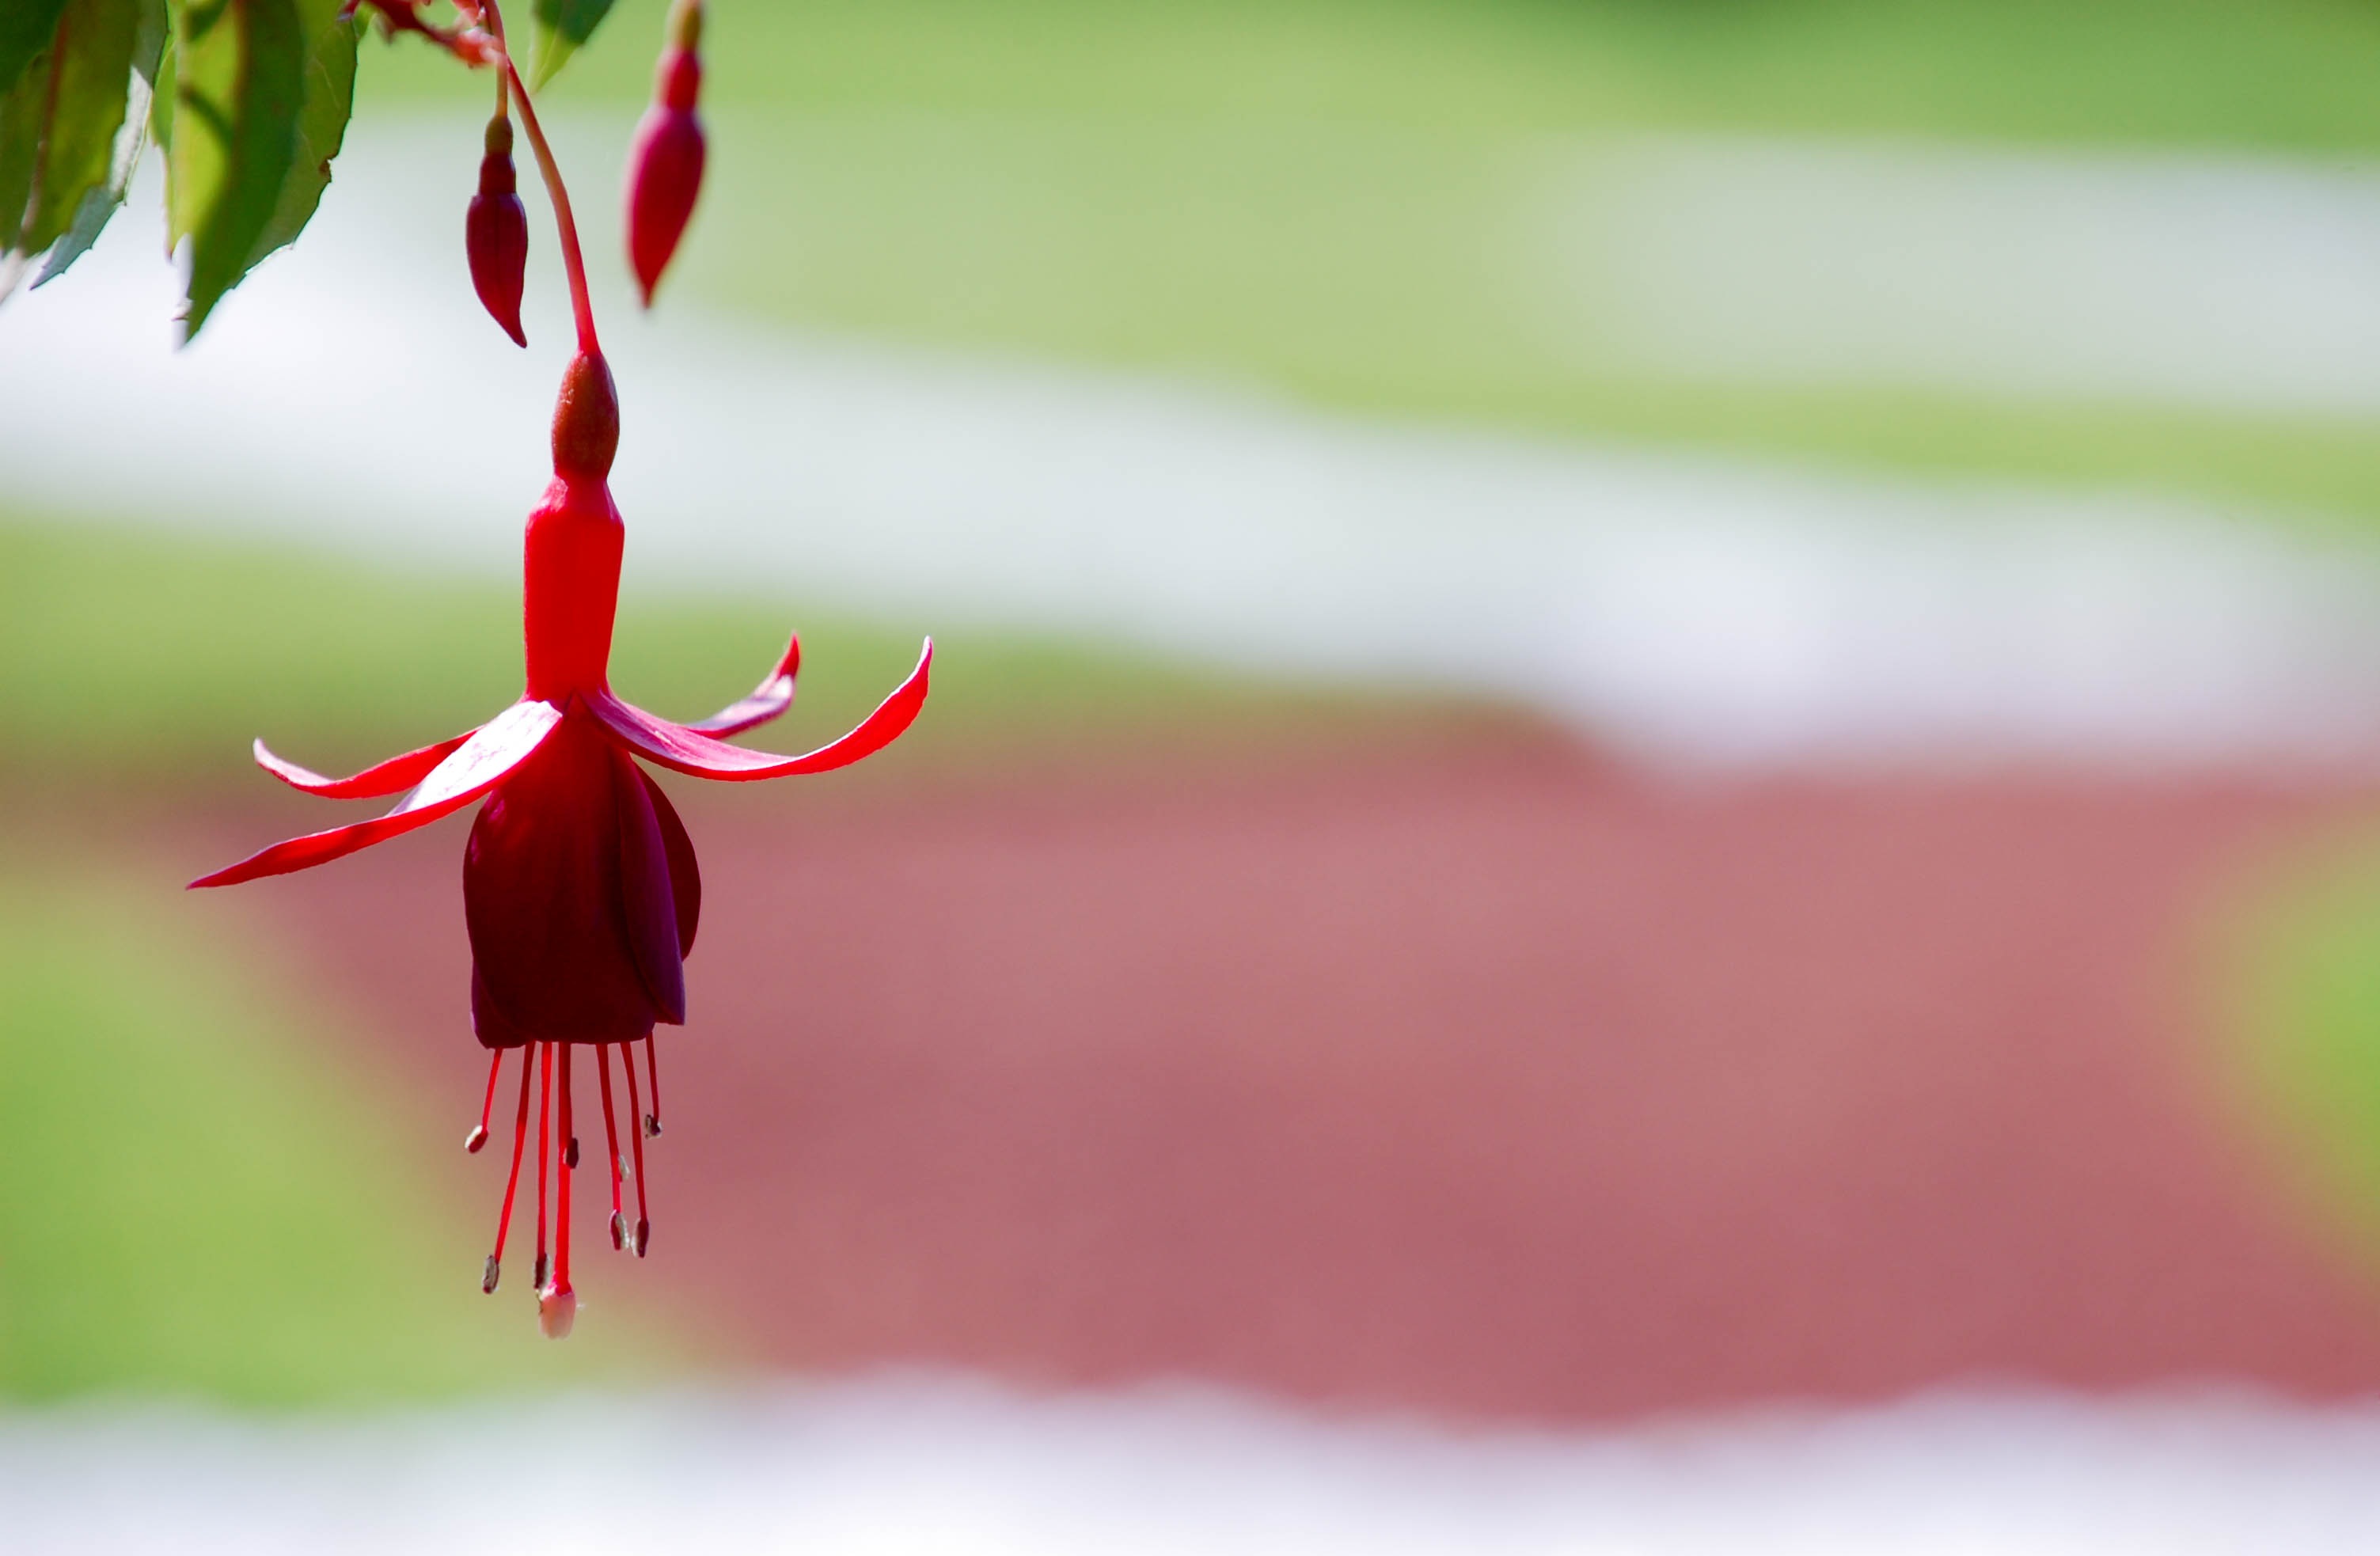
nature, blossom, plant, photography, stem, leaf, flower, petal, bloom, wet, summer, floral, bouquet, pollen, green, red, color, macro, natural, hanging, garden, closeup, pink, flora, perennial, botanical, flowers, ballerina, close up, sheet, outdoors, single, hybrid, petals, fuchsia, up, botanica, bud, pendant, macro photography, krupnyj plan, flowering plant, plant stem, land plant